6 Metre

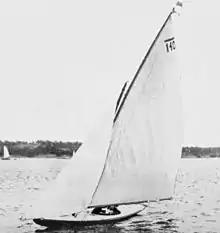
Danish "Nurdug II". Silver medalist at the 1912 Summer Olympics in Stockholm.

The International rule was set up in 1907 to replace numerous handicap systems which were often local, or at best national, and often also fairly simple, producing extreme boats which were fast but lightly constructed and impractical. The Six Metre class was not the smallest rating established under the rule, but was nonetheless the most popular, and they were chosen as an Olympic class in 1908. However, it was not until revision of the Rule in 1920 when the Sixes really became a popular international racing class. The 1920s and '30s were 'golden age' of the International Rule boats and Sixes were still the most popular class, attracting top sailors and designers to compete for prestigious trophies such as Scandinavian Gold Cup and Olympic medals.